Anna of Russia

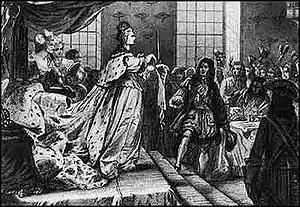
Empress Anna abrogates the "Conditions"

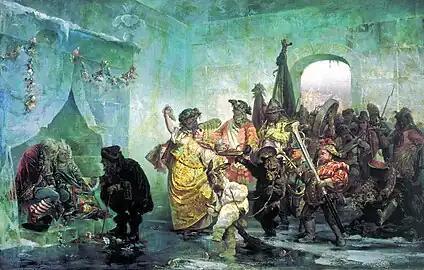
In this 1878 painting by Valery Jacobi, the scared newlyweds Mikhail Golitsyn and Avdotya Buzheninova sit on the icy bed to the left; the jocular woman in golden dress is Empress Anna.

Finally, the Russian Supreme Privy Council led by Prince Dmitri Golitzyn selected Anna, the second daughter of Ivan V, to be the new Empress of Russia. She was selected in preference to her elder sister Catherine even though Catherine was at that time resident in Russia whereas Anna was not. There were some reasons for this: Anna was a childless widow and there was no immediate danger of an unknown foreigner wielding power in Russia; she also had some experience of government, because she had been administering her late husband's duchy of Courland for almost two decades. Catherine, on the other hand, was married to the Duke of Mecklenburg-Schwerin. She was now separated from him and living in Russia, which was in itself disgraceful; and whether her husband was present or absent, his existence could raise problems at her very coronation. His intervention in government affairs at some later point could hardly be prevented, especially since Catherine had a daughter by him. In that event, since he was ruling prince of ancient lineage with years of experience, he would not be as amenable to the council's advice as a Russian princess. Also, the fact that Catherine had a daughter already would provide a certainty of succession which the nobles perhaps preferred not to have.